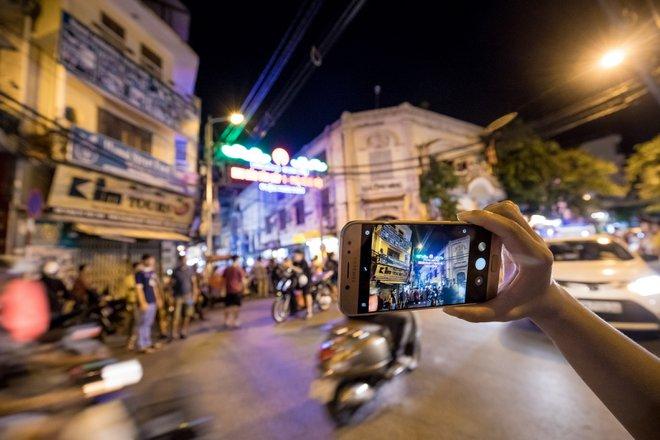
có thể nhìn thấy hình ảnh con phố ở trên chiếc điện thoại